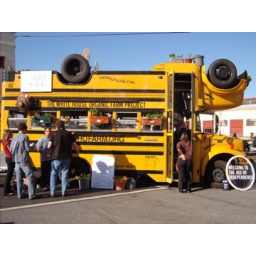
the crazy bus driven by the white house organic farm project folks